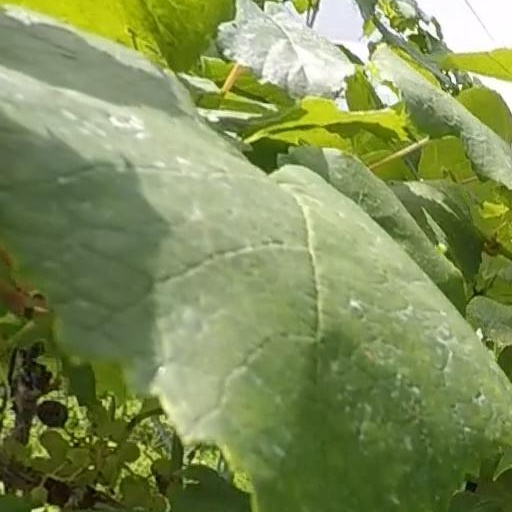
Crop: grape